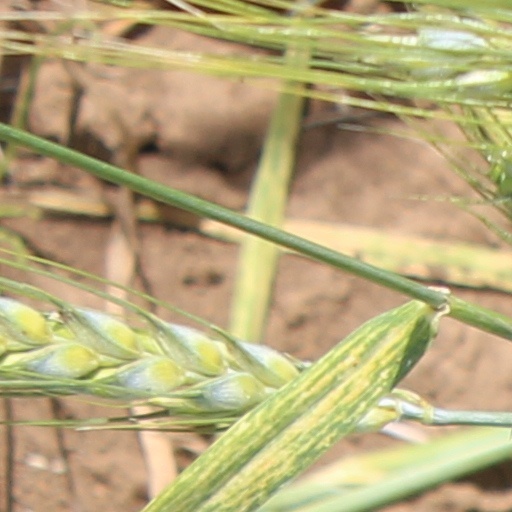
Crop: wheat